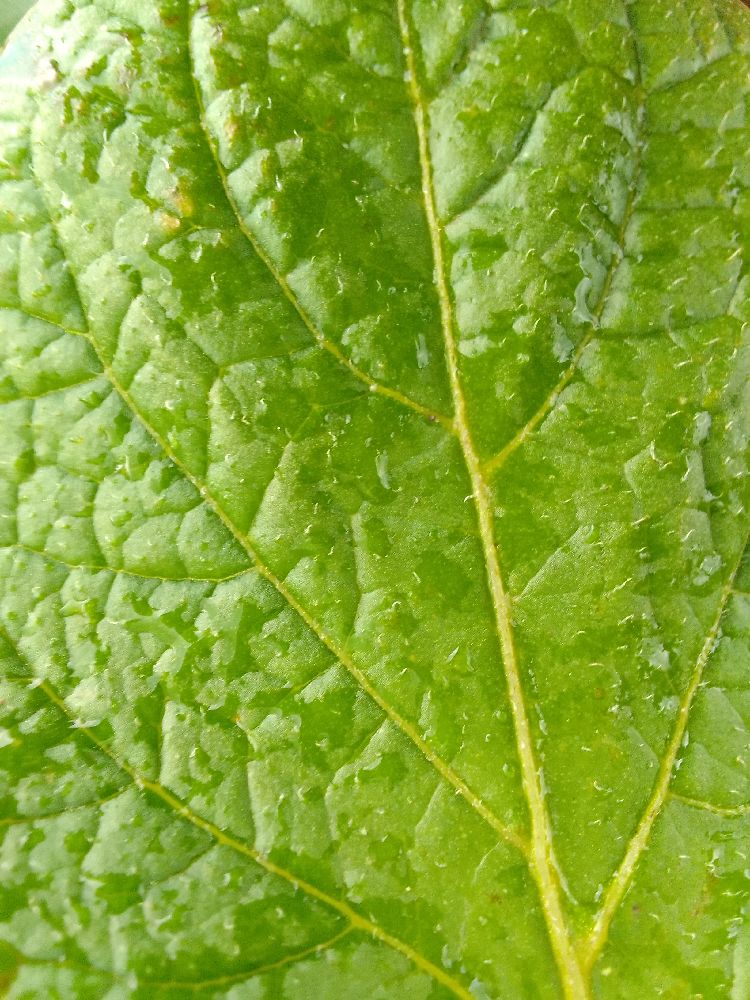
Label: Healthy